Scott Pye

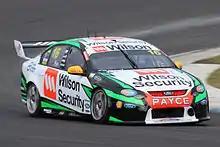
Pye racing at the 2014 Sydney Motorsport Park 400

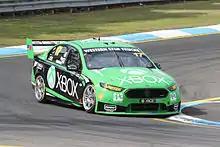
Pye racing at the 2015 Sandown 500

After one season at Lucas Dumbrell Motorsport, Pye signed a two-year deal with Dick Johnson Racing, driving a Ford FG Falcon with Wilson Security sponsorship for 2014. However, in September 2014, Team Penske bought a stake in the team and eventually elected to run only a single entry in 2015 for two-time champion Marcos Ambrose, in his return from NASCAR. Pye signed on as Enduro Cup team-mate to Ambrose at the renamed DJR Team Penske, but after mixed performances at the Adelaide 500 and the non-championship Supercars Challenge, Ambrose stepped down from the seat, leaving Pye back in a full-time drive for the remainder of the season.